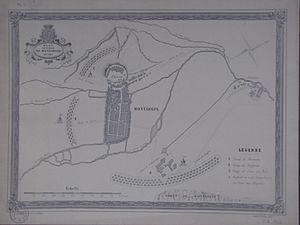
Le siège de Montargis est une tentative manquée de l’armée anglaise pour prendre la ville en 1427 durant la troisième phase de la Guerre de Cent Ans. Assiégée, la ville est secourue par l’armée royale commandée par Dunois, qui force les Anglais à abandonner le siège. Cette bataille est le premier fait d’armes de Jean de Dunois, dit « le bâtard d'Orléans », avant qu’il ne s’illustre aux côtés de Jeanne d’Arc lors du siège d’Orléans.
Cette page présente l'histoire de Montargis, ville française du département du Loiret en région Centre-Val de Loire.